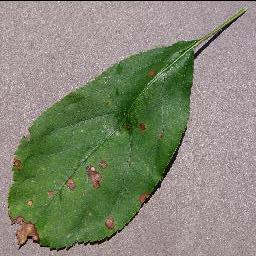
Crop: apple
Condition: black_rot